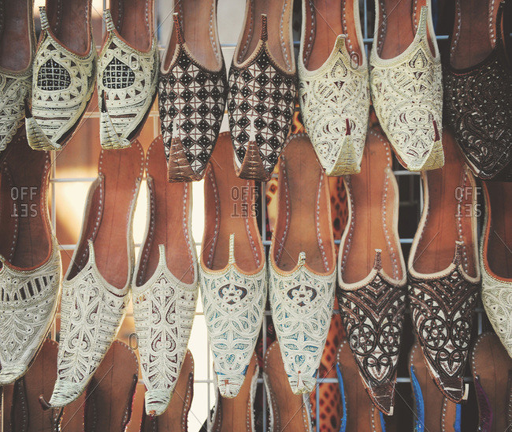
traditional shoes in a market